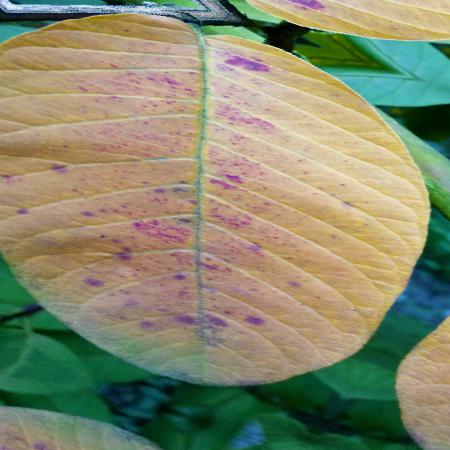
Label: Red rust